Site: brandenburg
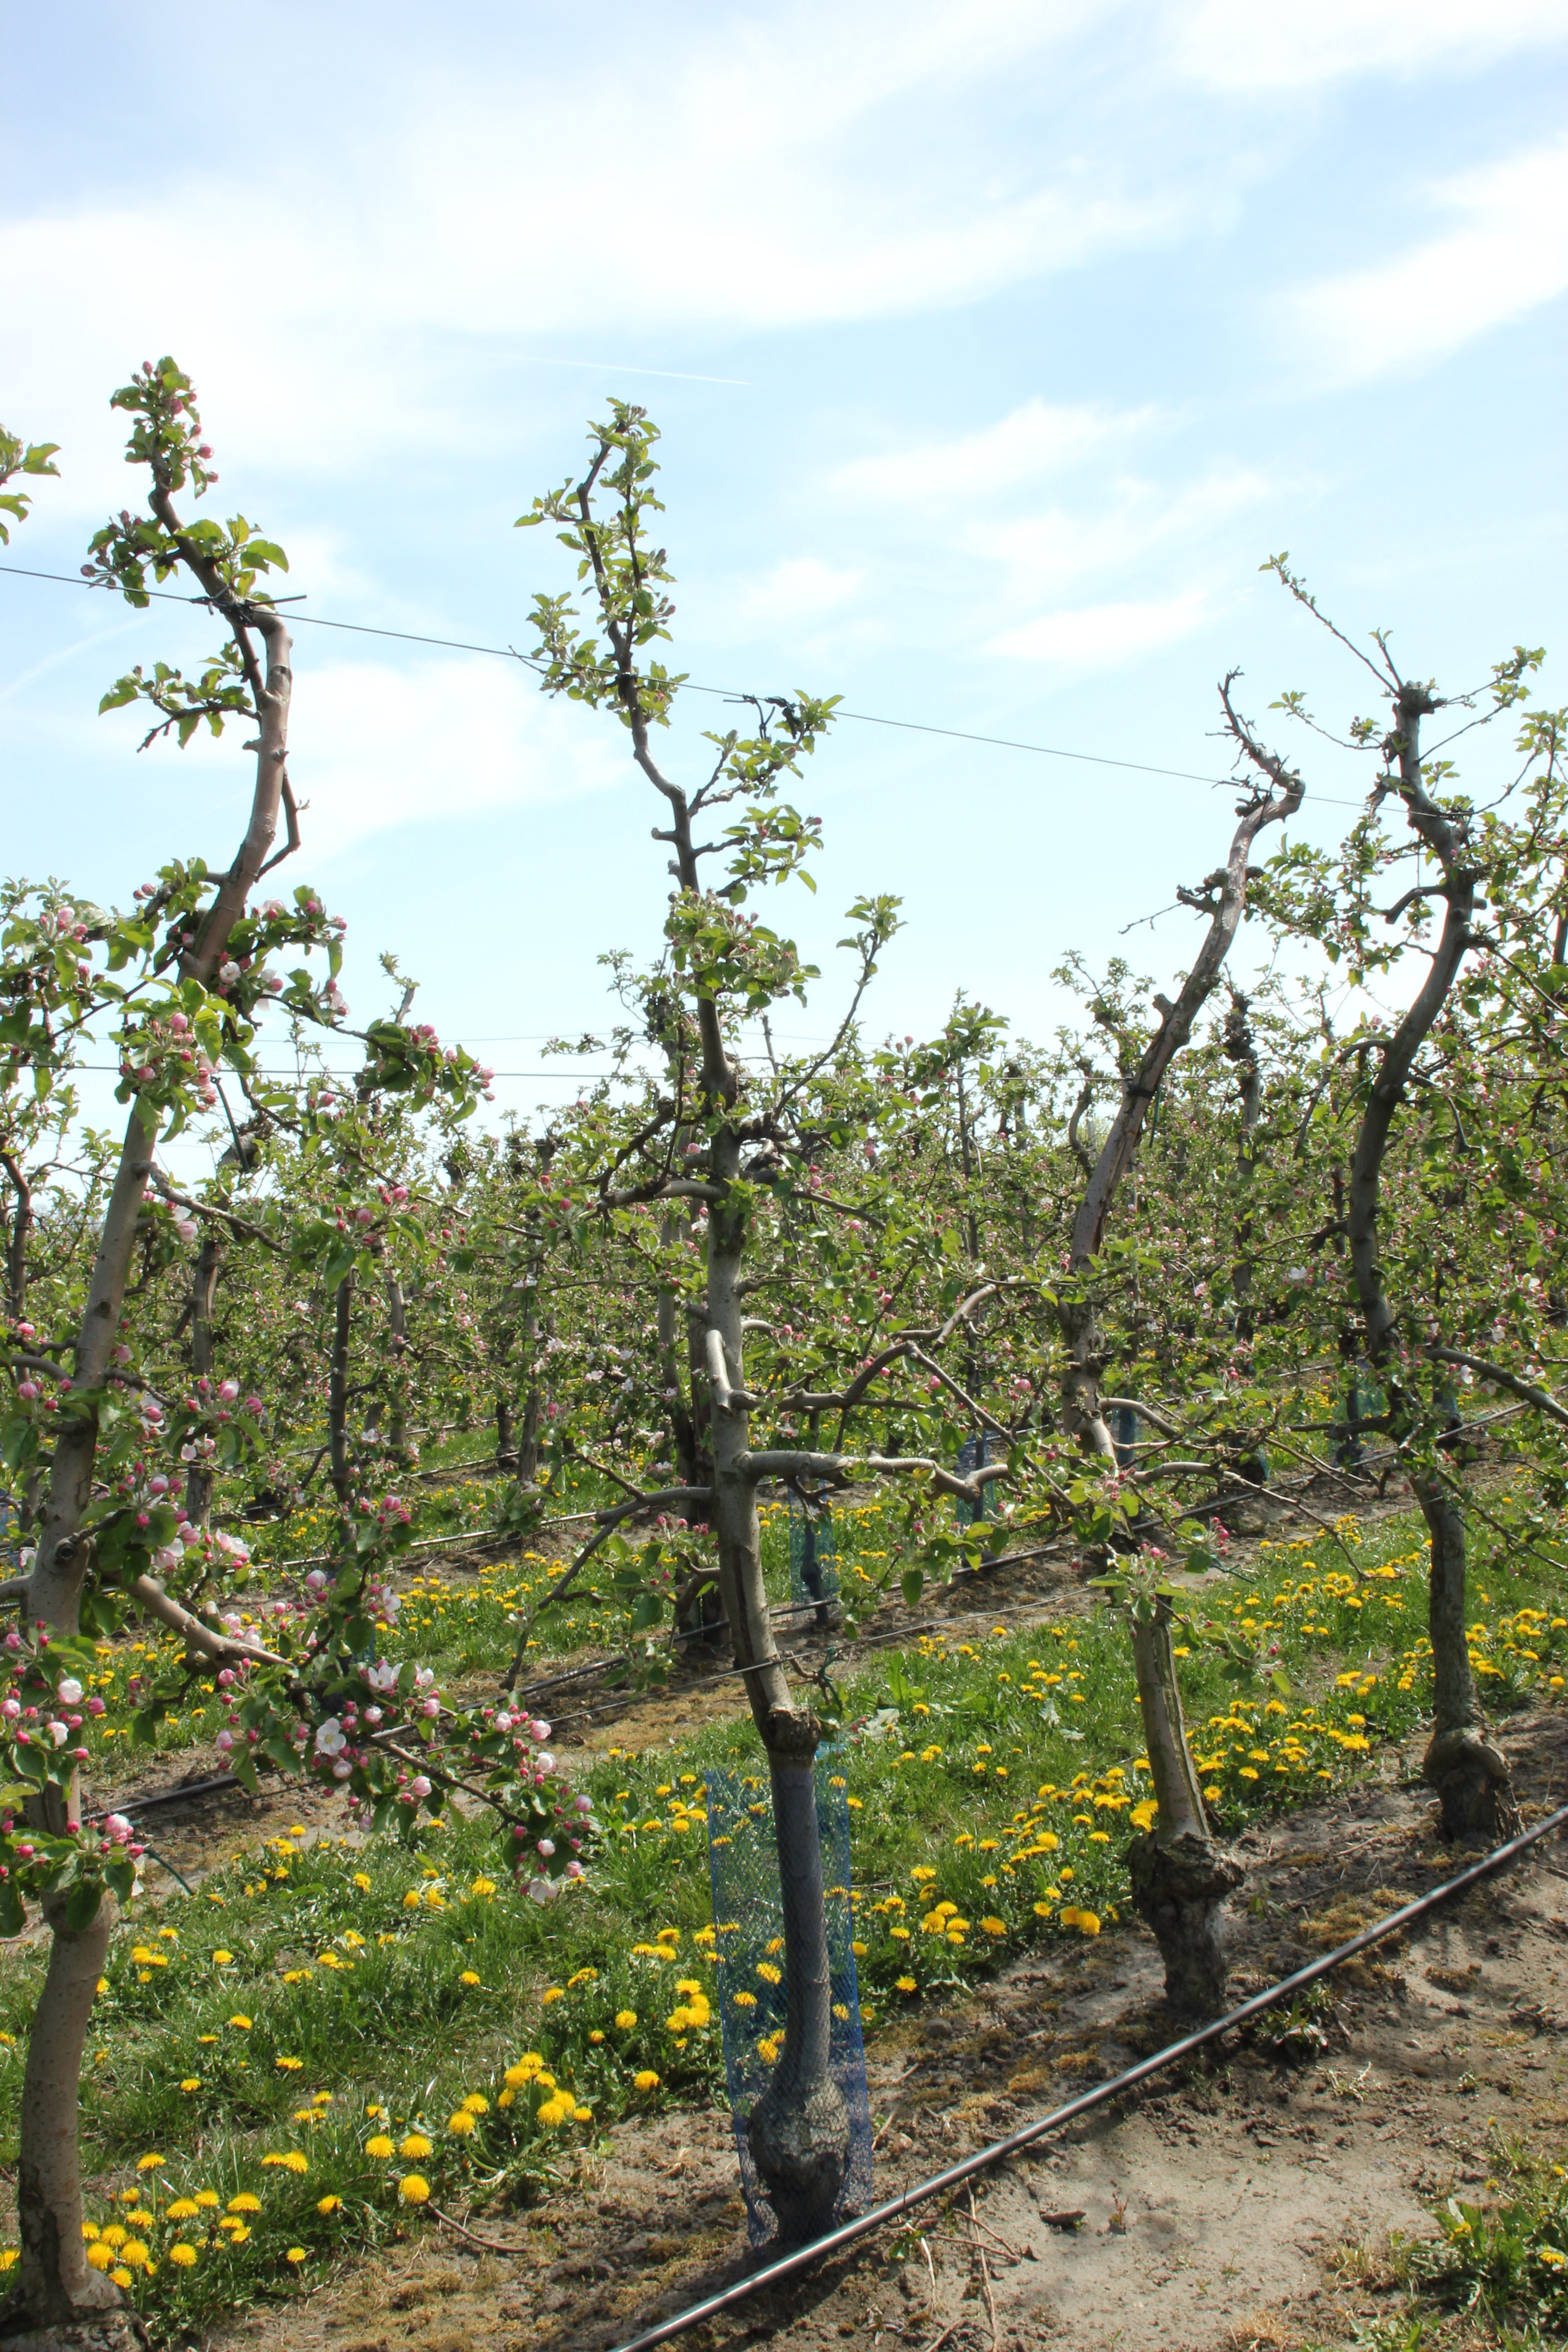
Growth stage (BBCH 57): Inflorescence emergence